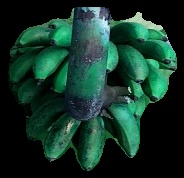
Variety: rasbale
Grade: grade3